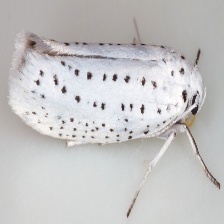
Species: BIRD CHERRY ERMINE MOTH